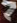
Number: 7